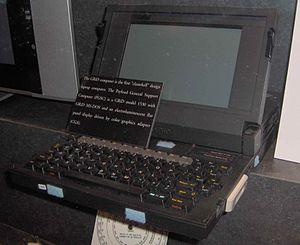
William Moggridge né à Londres le 25 juin 1943 et mort à San Francisco le 8 septembre 2012, est un designer britannique, spécialisé dans le design industriel et pionnier du design interactif. Cofondateur du cabinet IDEO dans la Silicon Valley, il dirige également le Cooper–Hewitt National Design Museum de la Smithsonian Institution, à New-York.